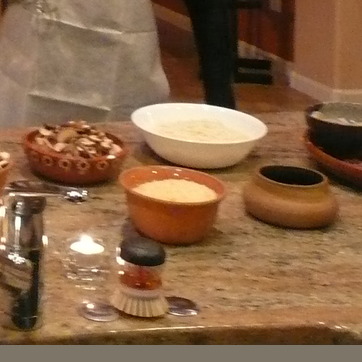
Material: food